Biology

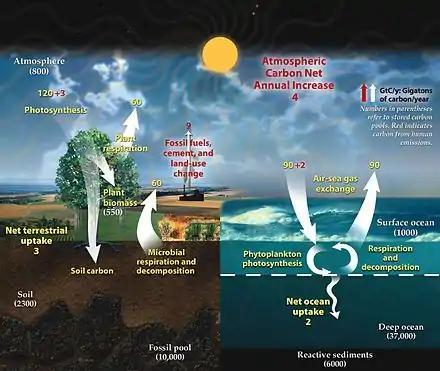
Fast carbon cycle showing the movement of carbon between land, atmosphere, and oceans in billions of tons per year. Yellow numbers are natural fluxes, red are human contributions, white are stored carbon. Effects of the slow carbon cycle, such as volcanic and tectonic activity, are not included.

A community is a group of populations of species occupying the same geographical area at the same time. A biological interaction is the effect that a pair of organisms living together in a community have on each other. They can be either of the same species (intraspecific interactions), or of different species (interspecific interactions). These effects may be short-term, like pollination and predation, or long-term; both often strongly influence the evolution of the species involved. A long-term interaction is called a symbiosis. Symbioses range from mutualism, beneficial to both partners, to competition, harmful to both partners. Every species participates as a consumer, resource, or both in consumer–resource interactions, which form the core of food chains or food webs. There are different trophic levels within any food web, with the lowest level being the primary producers (or autotrophs) such as plants and algae that convert energy and inorganic material into organic compounds, which can then be used by the rest of the community. At the next level are the heterotrophs, which are the species that obtain energy by breaking apart organic compounds from other organisms. Heterotrophs that consume plants are primary consumers (or herbivores) whereas heterotrophs that consume herbivores are secondary consumers (or carnivores). And those that eat secondary consumers are tertiary consumers and so on. Omnivorous heterotrophs are able to consume at multiple levels. Finally, there are decomposers that feed on the waste products or dead bodies of organisms.